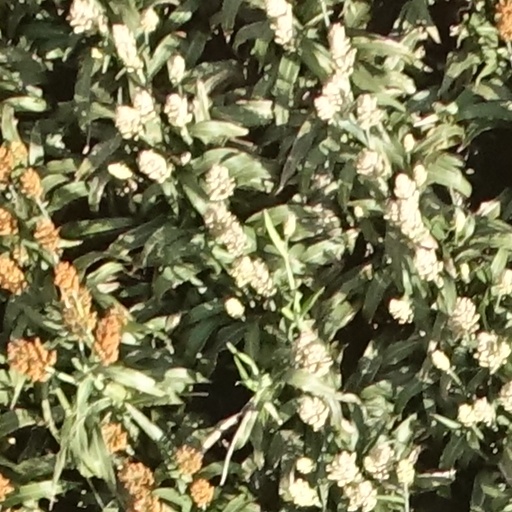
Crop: sorghum